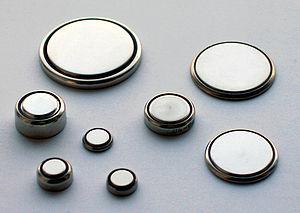
Une pile bouton, ou pile de montre, est une petite pile électrique, généralement de forme cylindrique et de dimensions semblables à un bouton. Ces piles ont un diamètre de 5 à 20 mm et une hauteur de 1 à 6 mm. Non utilisées, elles se déchargent lentement. Elles sont principalement utilisées comme source d'énergie de petits appareils électroniques portables tels les montres, les calculatrices et les appareils auditifs.
"L'audioprothèse, appelée familièrement « appareil auditif », a remplacé le sonotone à entonnoir, elle a pour objectif de compenser une perte auditive par un appareillage adéquat, et de pouvoir selon les cas pallier les désordres donnés par la ""surdité"" dans la capacité d'orientation de la personne, la position du corps dans l'espace et sa trajectoire obtenue.
Une pile électrique, dite familièrement pile, est un dispositif électrochimique qui convertit l'énergie chimique en énergie électrique grâce à une réaction chimique d'oxydoréduction.